Stroboscope

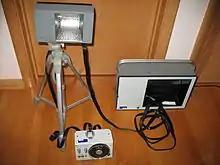
1540 Strobolume, a professional grade stroboscope produced by General Radio

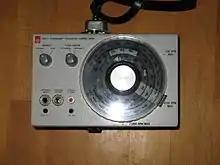
Close-up view of the 1540 Strobolume control box

Joseph Plateau of Belgium is generally credited with the invention of the stroboscope in 1832, when he used a disc with radial slits which he turned while viewing images on a separate rotating wheel. Plateau's device became known as the "Phenakistoscope". There was an almost simultaneous and independent invention of the device by the Austrian Simon Ritter von Stampfer, which he named the "Stroboscope", and it is his term which is used today. The etymology is from the Greek words "στρόβος - strobos", meaning "whirlpool" and "σκοπεῖν - skopein", meaning "to look at".